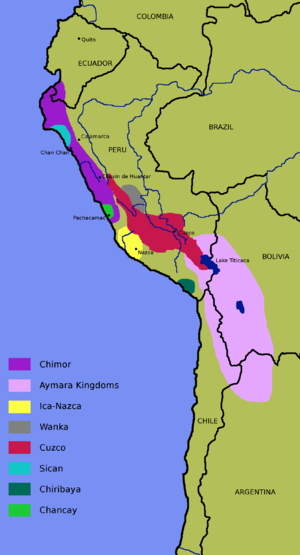
Pachacuti Inca Yupanqui, empereur inca, fut nommé Cusi Yupanqui de sa naissance à sa prise de pouvoir. Il était fils de Viracocha Inca et de Mama Runtu Qoya, et sera le Sapa Inca IX. Le prince Cusi Yupanqui prit le concept et mythe cosmogonique du Pachacuti comme nouveau nom lors de son couronnement comme empereur, devenant Pachacútec